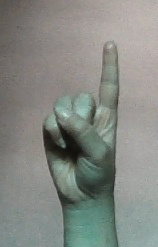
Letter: bb